Østerport railway station

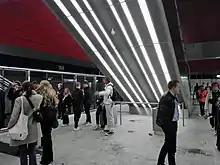
Platform level of the Metro station

The Copenhagen Metro line M3 (opened 2019) on the City Circle Line serves another station called Østerport. The metro station is located under the street "Østbanegade" with the staircase towards Østerport station. Another line M4 later supplement line M3, going to Nordhavn and Ny Ellebjerg. A subway between the metro platforms to Østerport station is in operating.